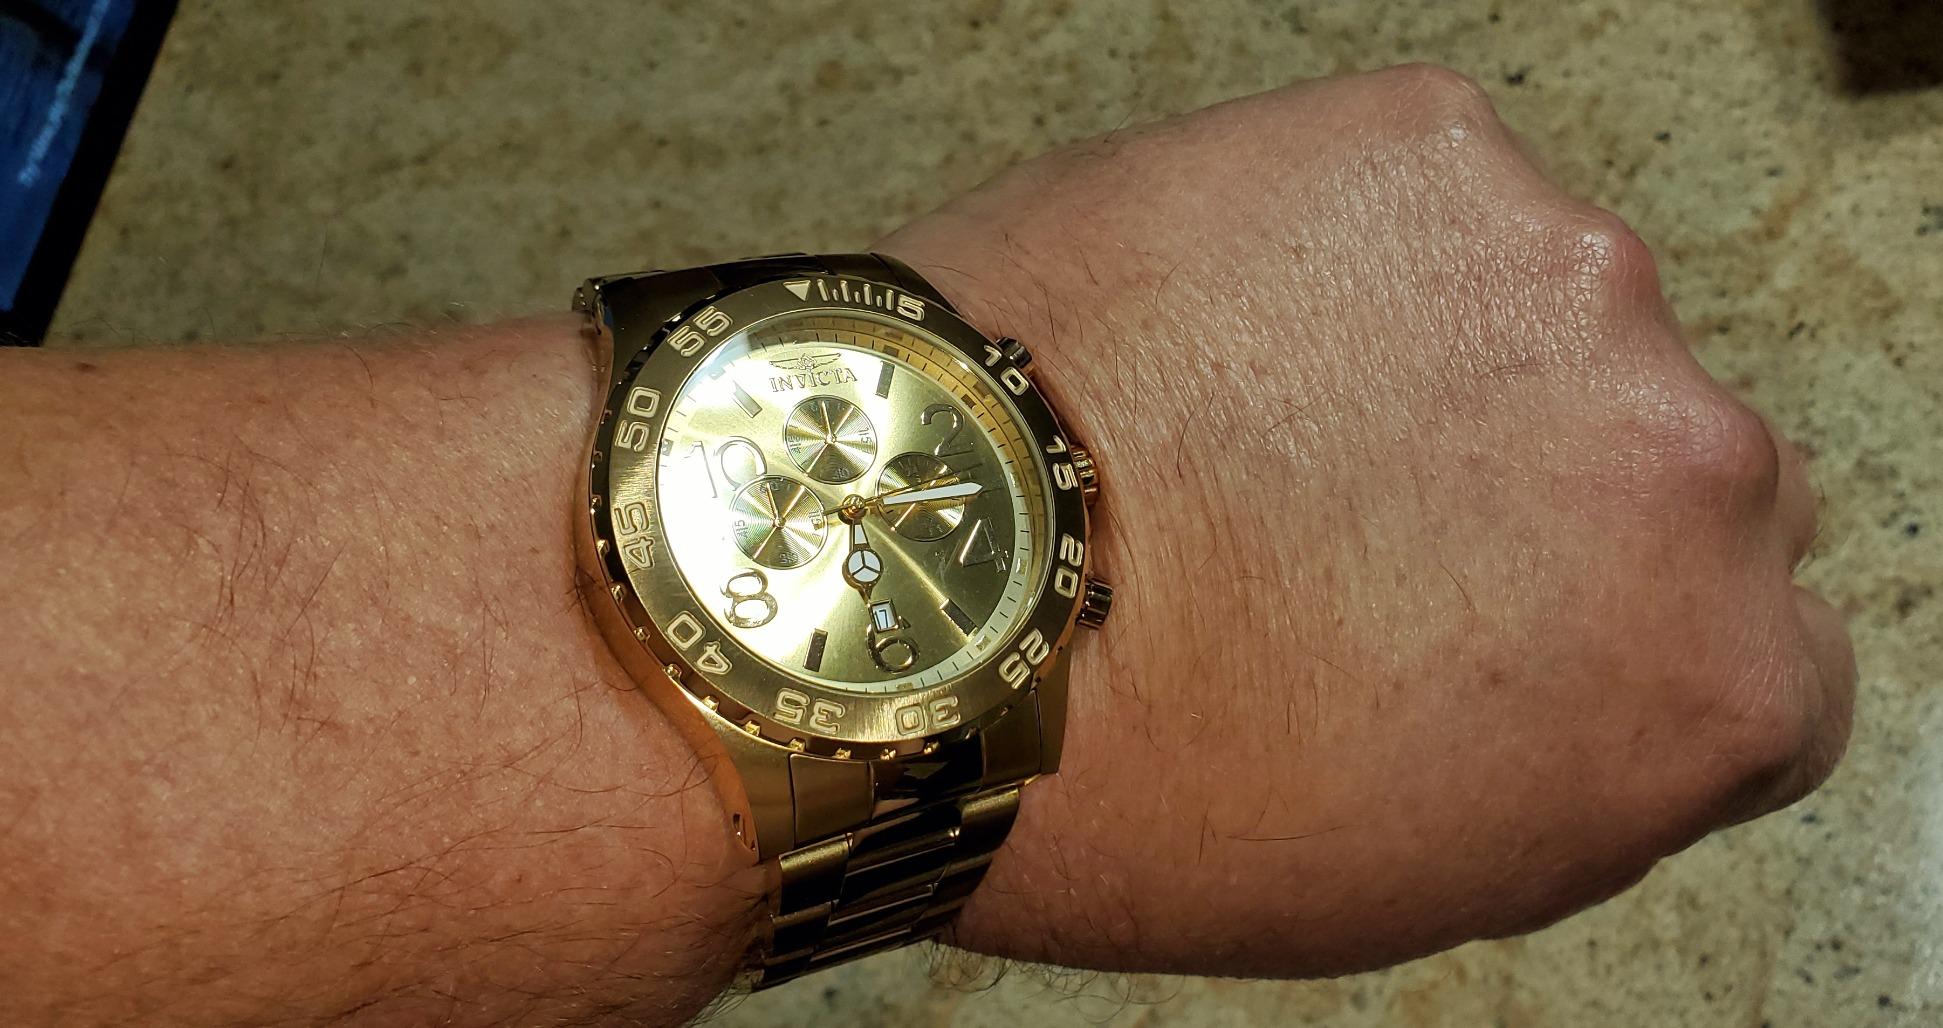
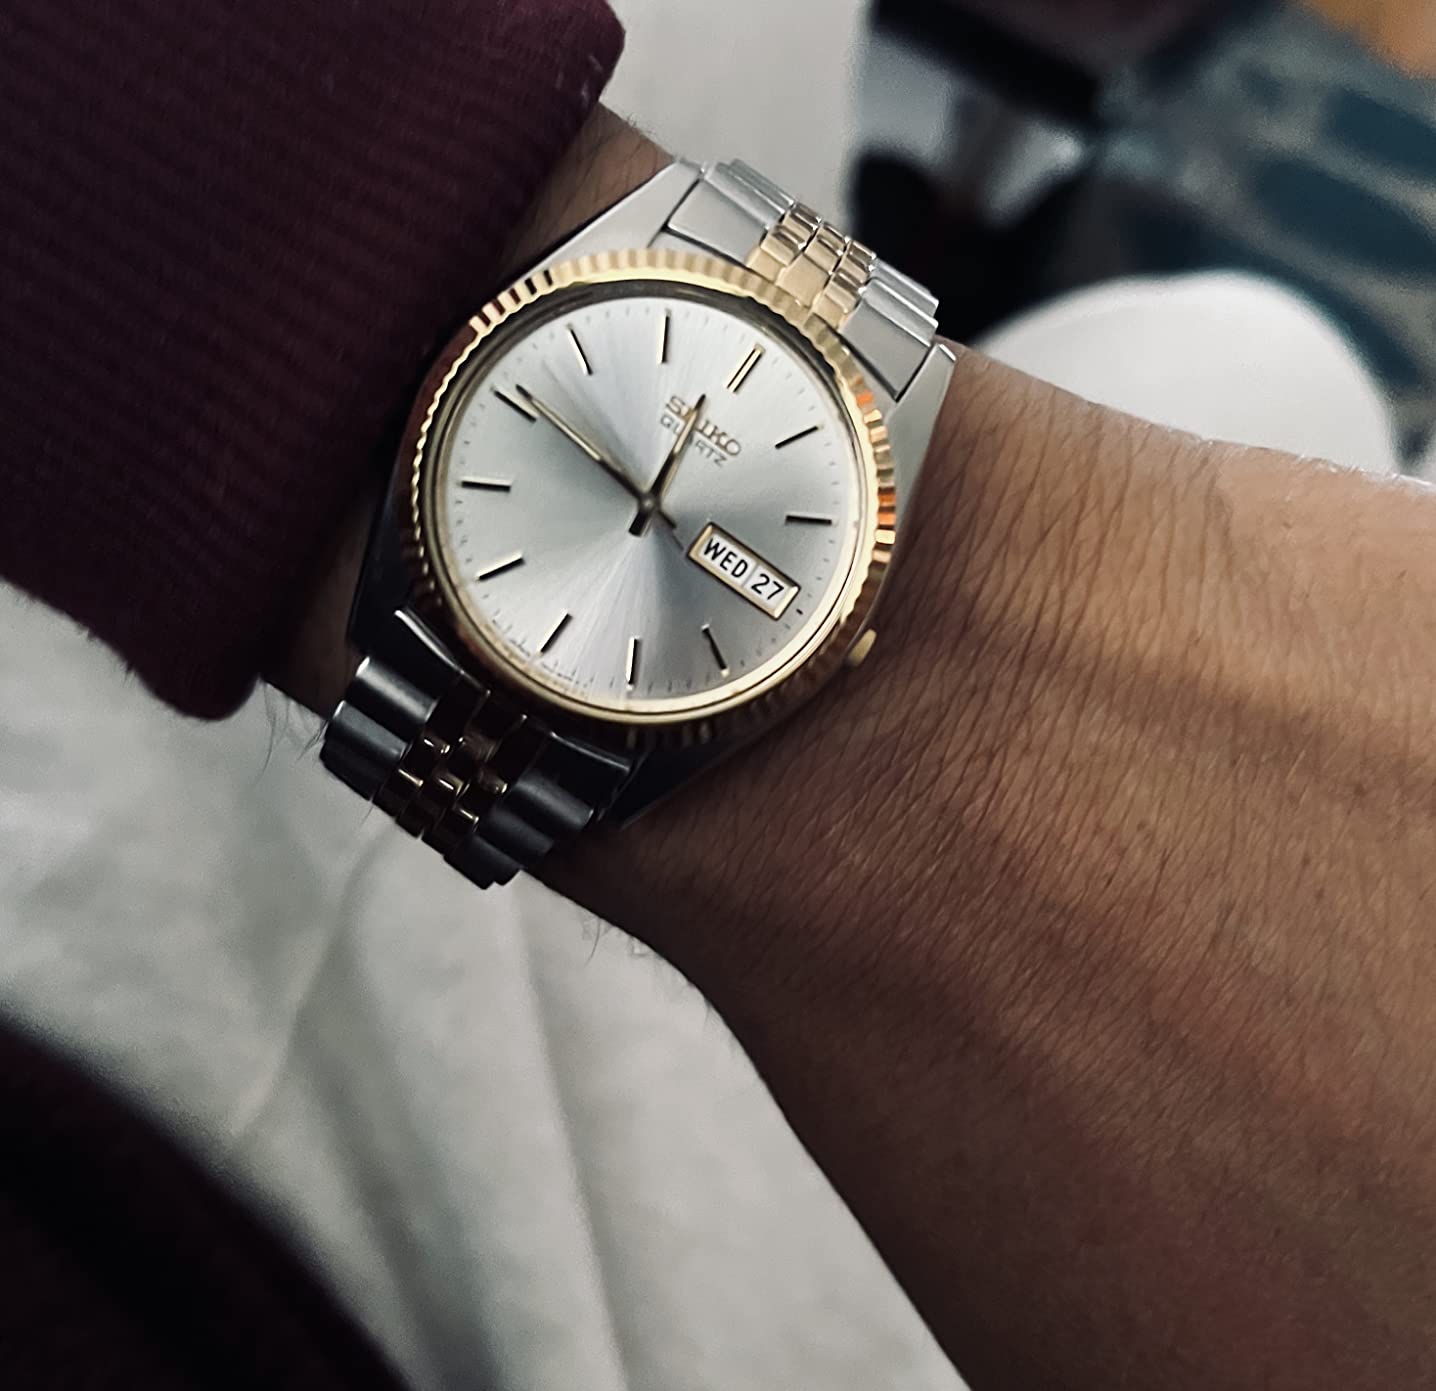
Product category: accessories_watch
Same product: no